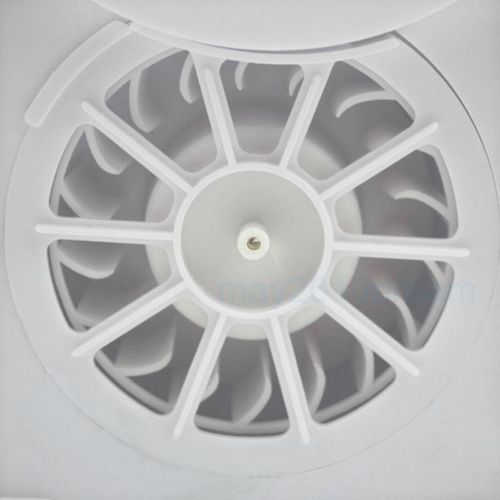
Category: fan